Jalen Hurts

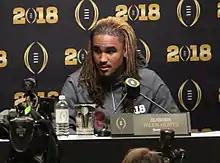
Hurts with Alabama in 2018

In 2017, Hurts led the Tide to an 11–1 regular season record, losing 26–14 to Auburn in the regular season finale. The Tide still qualified for the College Football Playoff as the #4 seed, where they played Clemson in the 2018 Sugar Bowl semifinal. Hurts was the offensive MVP for the 24–6 win.